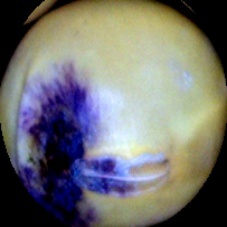
Label: Spotted